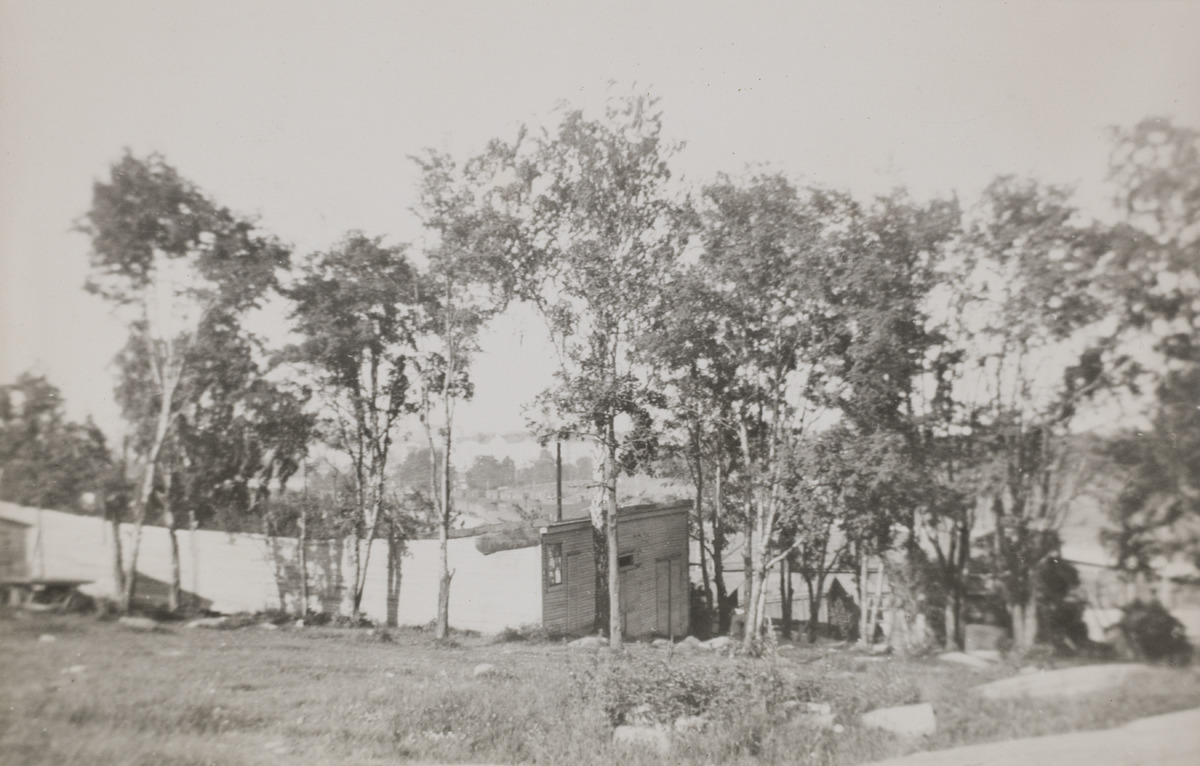
Villa Hammarberg
sisällön kuvaus: Villa Hammarberg. Läntinen Viertotie 4. Nykyinen Mannerheimintie 30. Talon oli rakennuttanut värjärimestari Carl August Lindström  (1814-1903), joka oli perustanut paikalle värjäämön 1840-luvun lopussa. Paikalla sijainneesta värjäämöstä kasvoi

toisaalle aikojen saatossa Lindström-yhtiö, joka toimii edelleen. Nykyisin tässä sijaitsee Eduskuntatalo.

Villa Hammarberg-nimen huvila, tontti sekä rakennus saivat Eduskuntatalon pohjoispuolella edelleen sijaitsevasta kalliosta, jota kutsuttiin nimellä Hammarberg eli Vasaravuori. mustavalkoinen
Ajankohta: kuvausaika 1800 -luku loppu
Paikka: Suomi, Uusimaa, Helsinki, Mannerheimintie 30
Aiheet: rakennukset, puurakennukset, huvilat, pihat, kadut, tiet, asuinalueet, puut, nurmikot